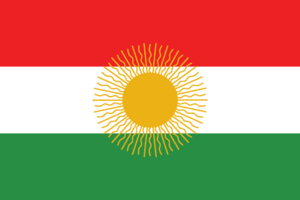
La ligue Khoybûn, Xoybûn ou parfois Hoyboun, est une organisation nationaliste kurde, fondée au Liban en 1927.
La République de l’Ararat désigne l'une des plus importantes révoltes kurdes du XXᵉ siècle contre la République turque, entre celle du Cheikh Saïd de Pîran et celle du Dêrsim.
On nomme révoltes kurdes des soulèvements menés par des Kurdes contre l'empire ottoman, puis contre la République turque, les gouvernements iraniens ou l’État irakien.